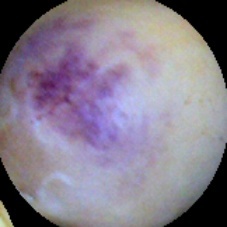
Label: Spotted